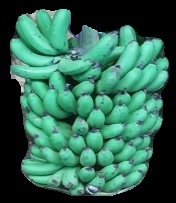
Variety: pachbale
Grade: grade1